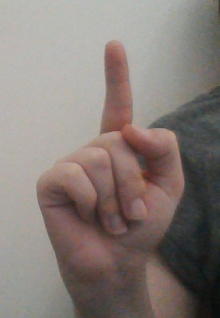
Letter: bb